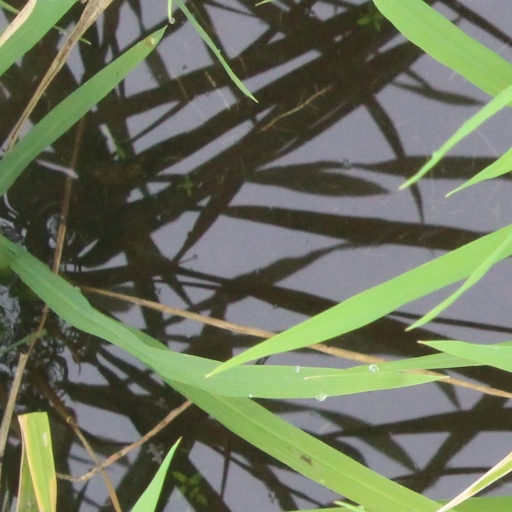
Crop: rice